Kyiv

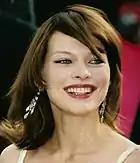
Milla Jovovich, 2000

Local public transportation in Kyiv includes the Metro, buses and minibuses, trolleybuses, trams, taxi and funicular. There is also an intra-city ring railway service.